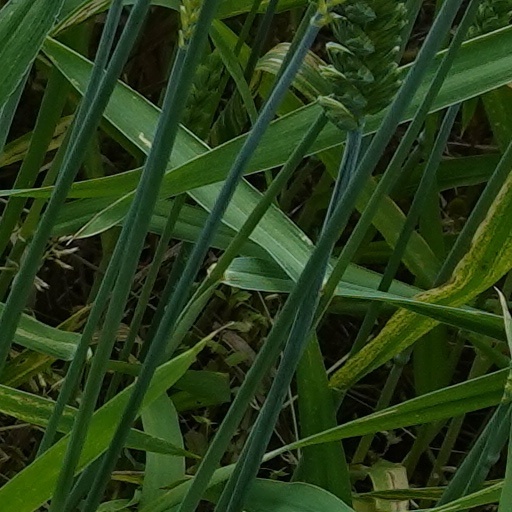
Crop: wheat